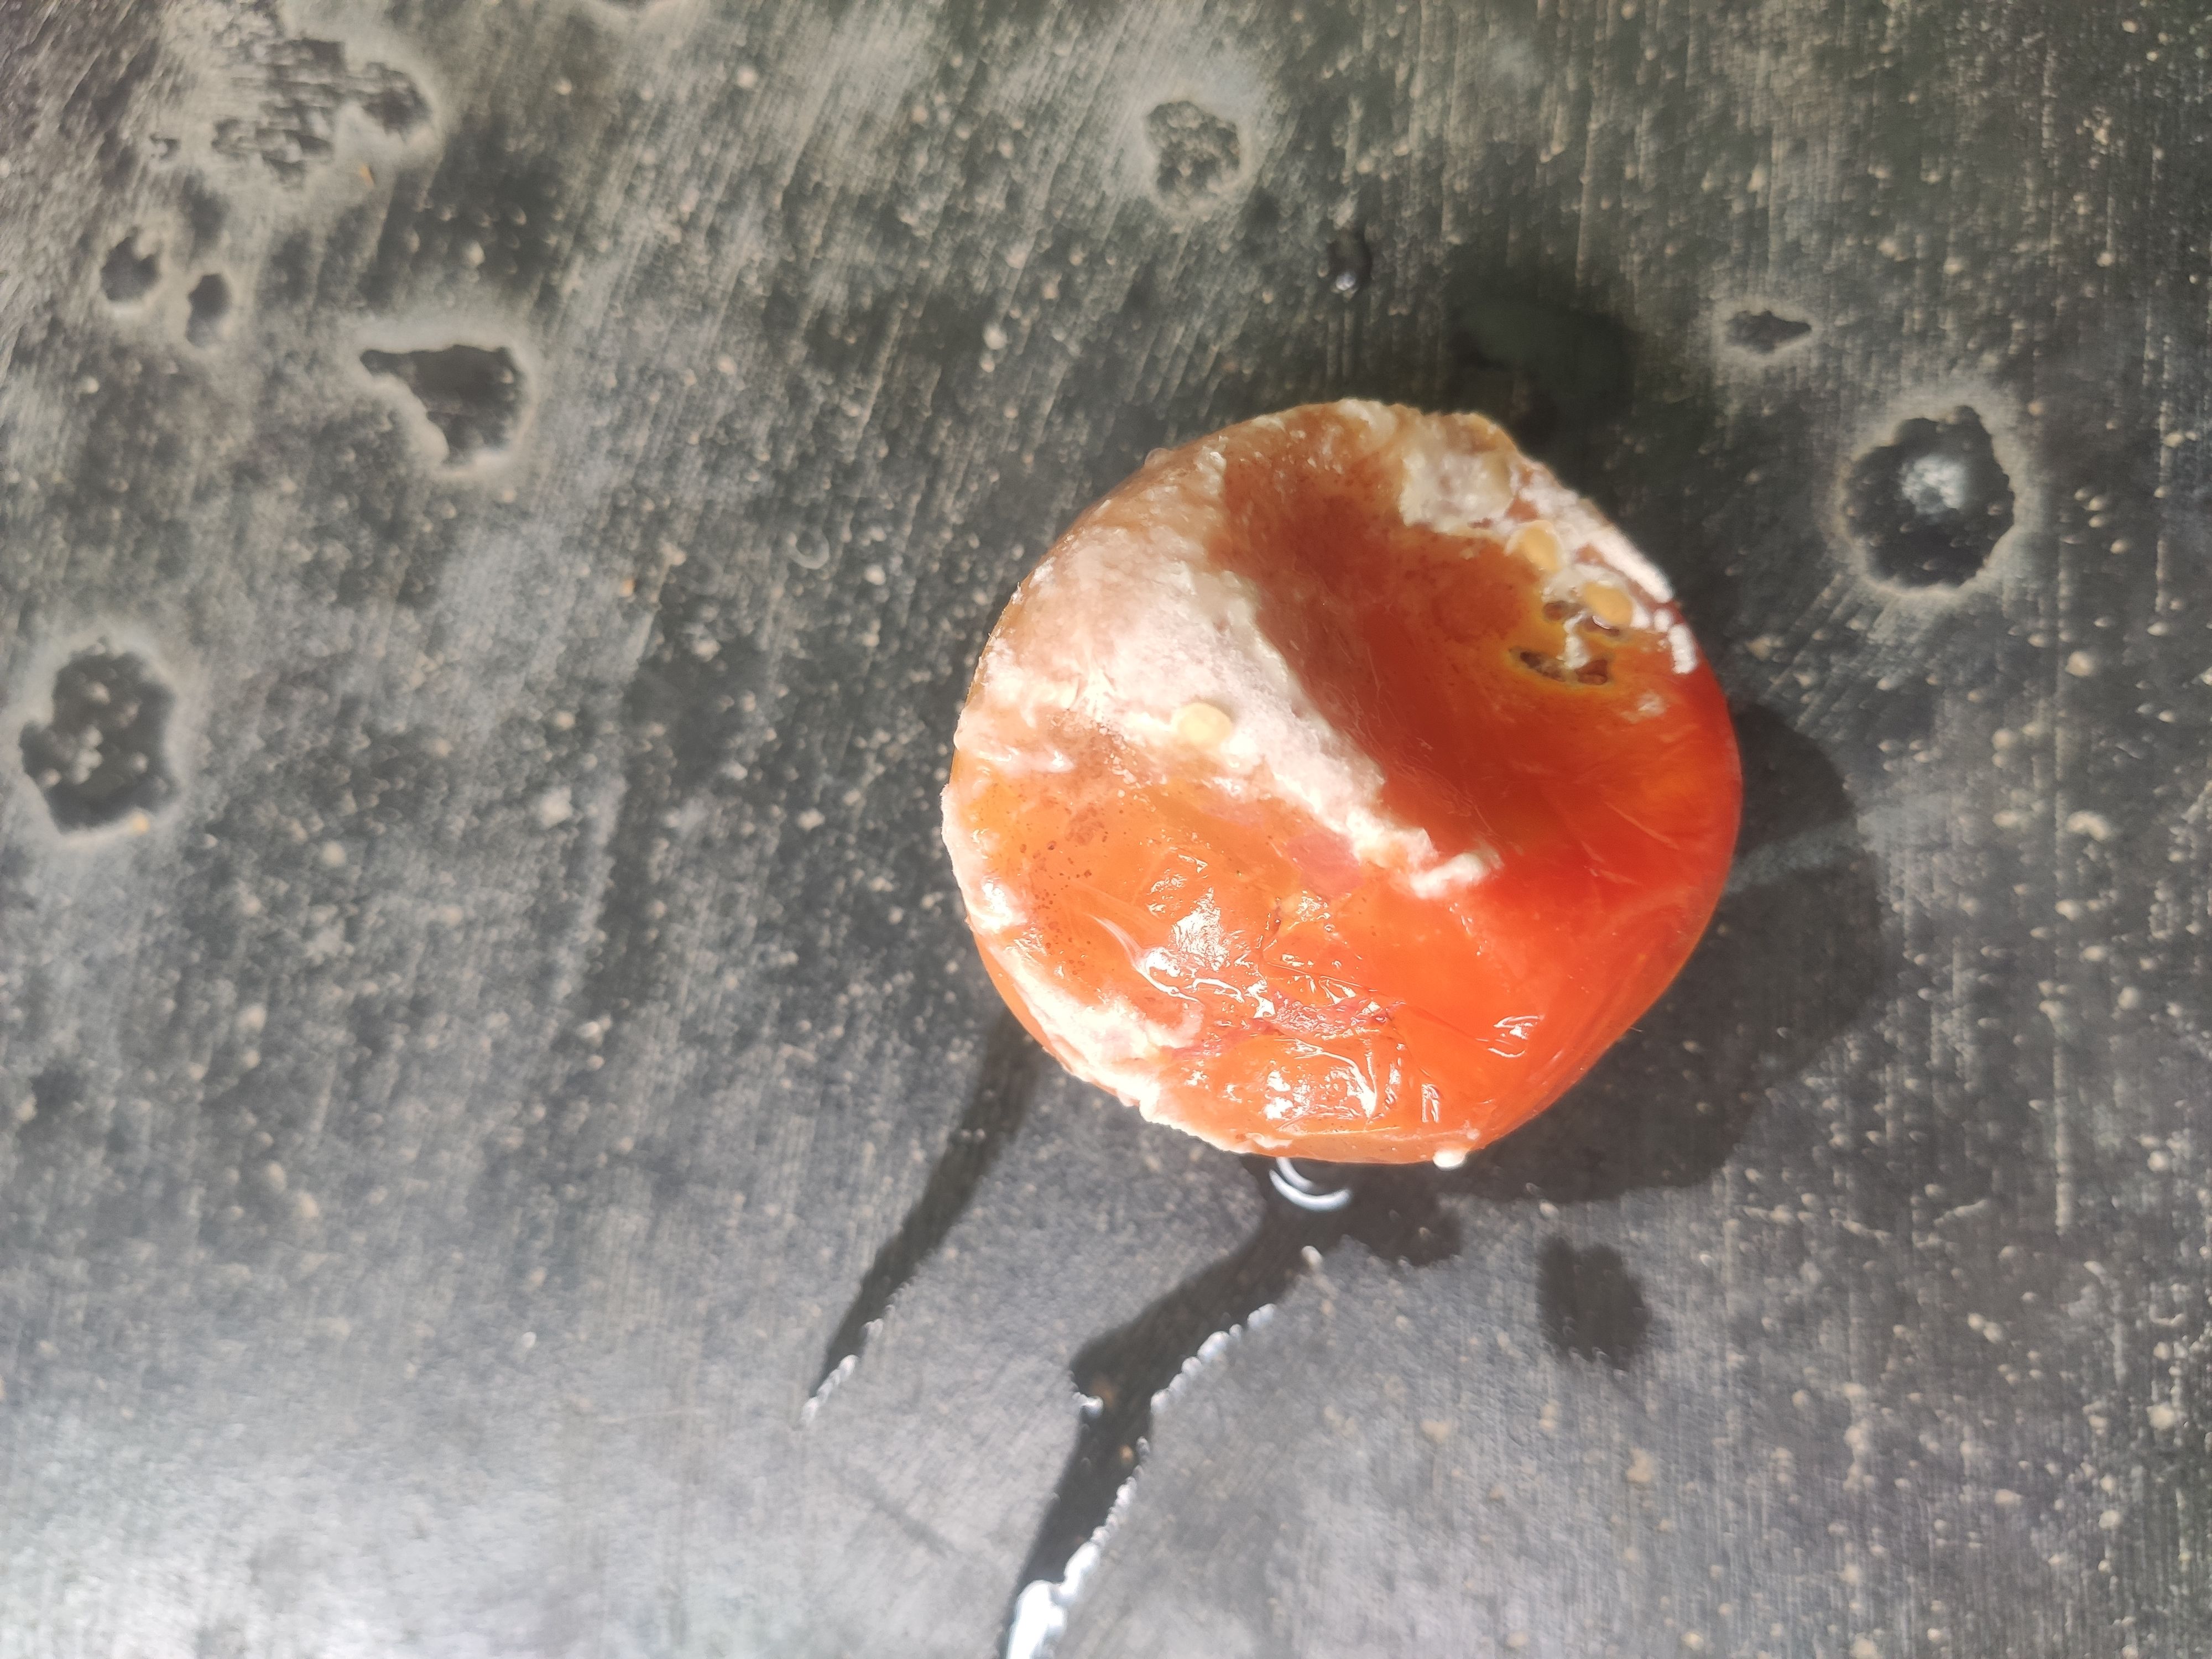
Fruit: tomatoes
Grade: 3rd-grade